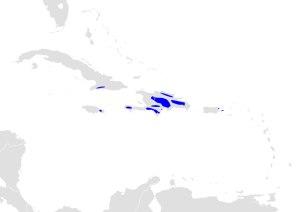
La Grive de Bicknell niche dans le nord-est de l'Amérique du Nord - Québec, Nouveau-Brunswick, Nouvelle-Écosse, Vermont, New York, Maine et New Hampshire - et hiverne dans les Grandes Antilles - République dominicaine, Haïti, Cuba, Jamaïque et Porto Rico.